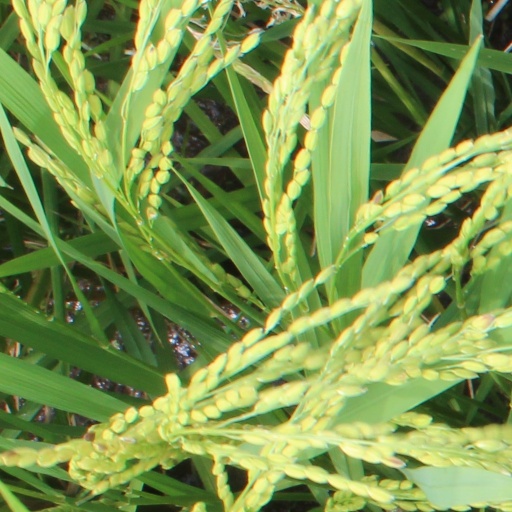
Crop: rice